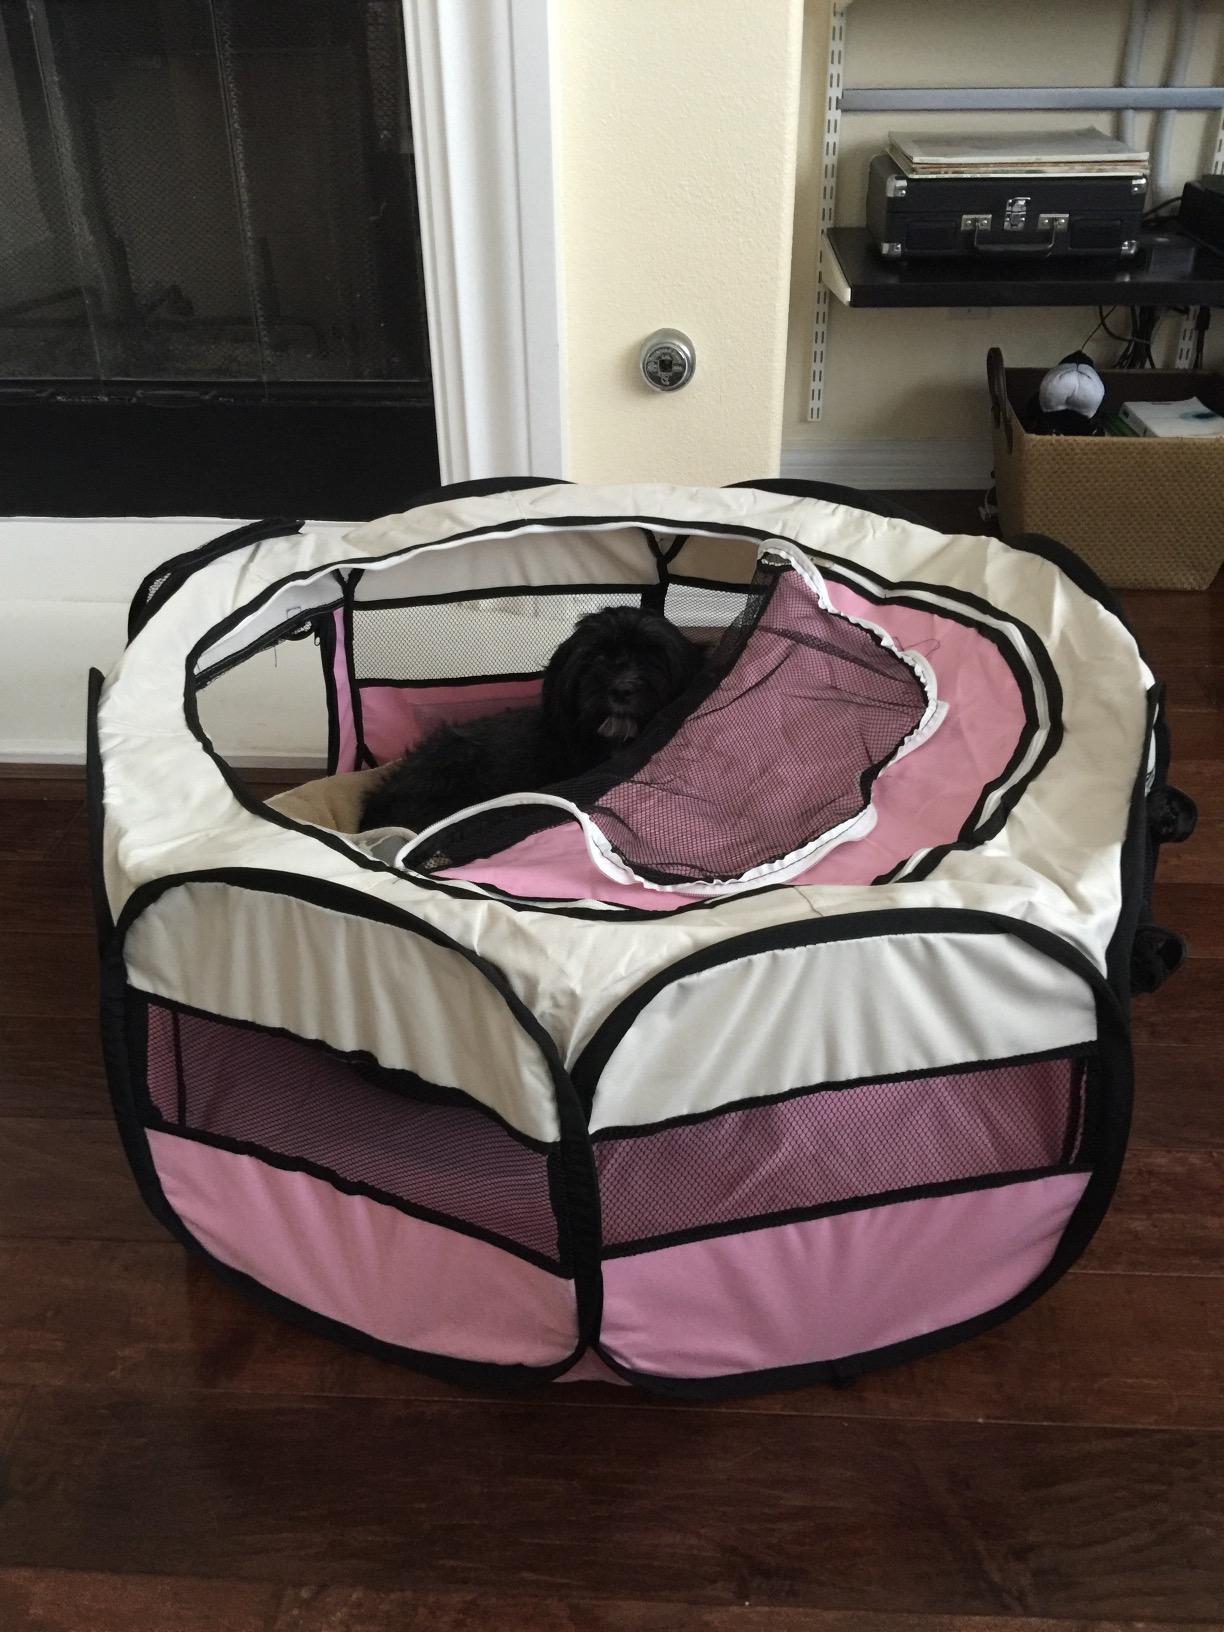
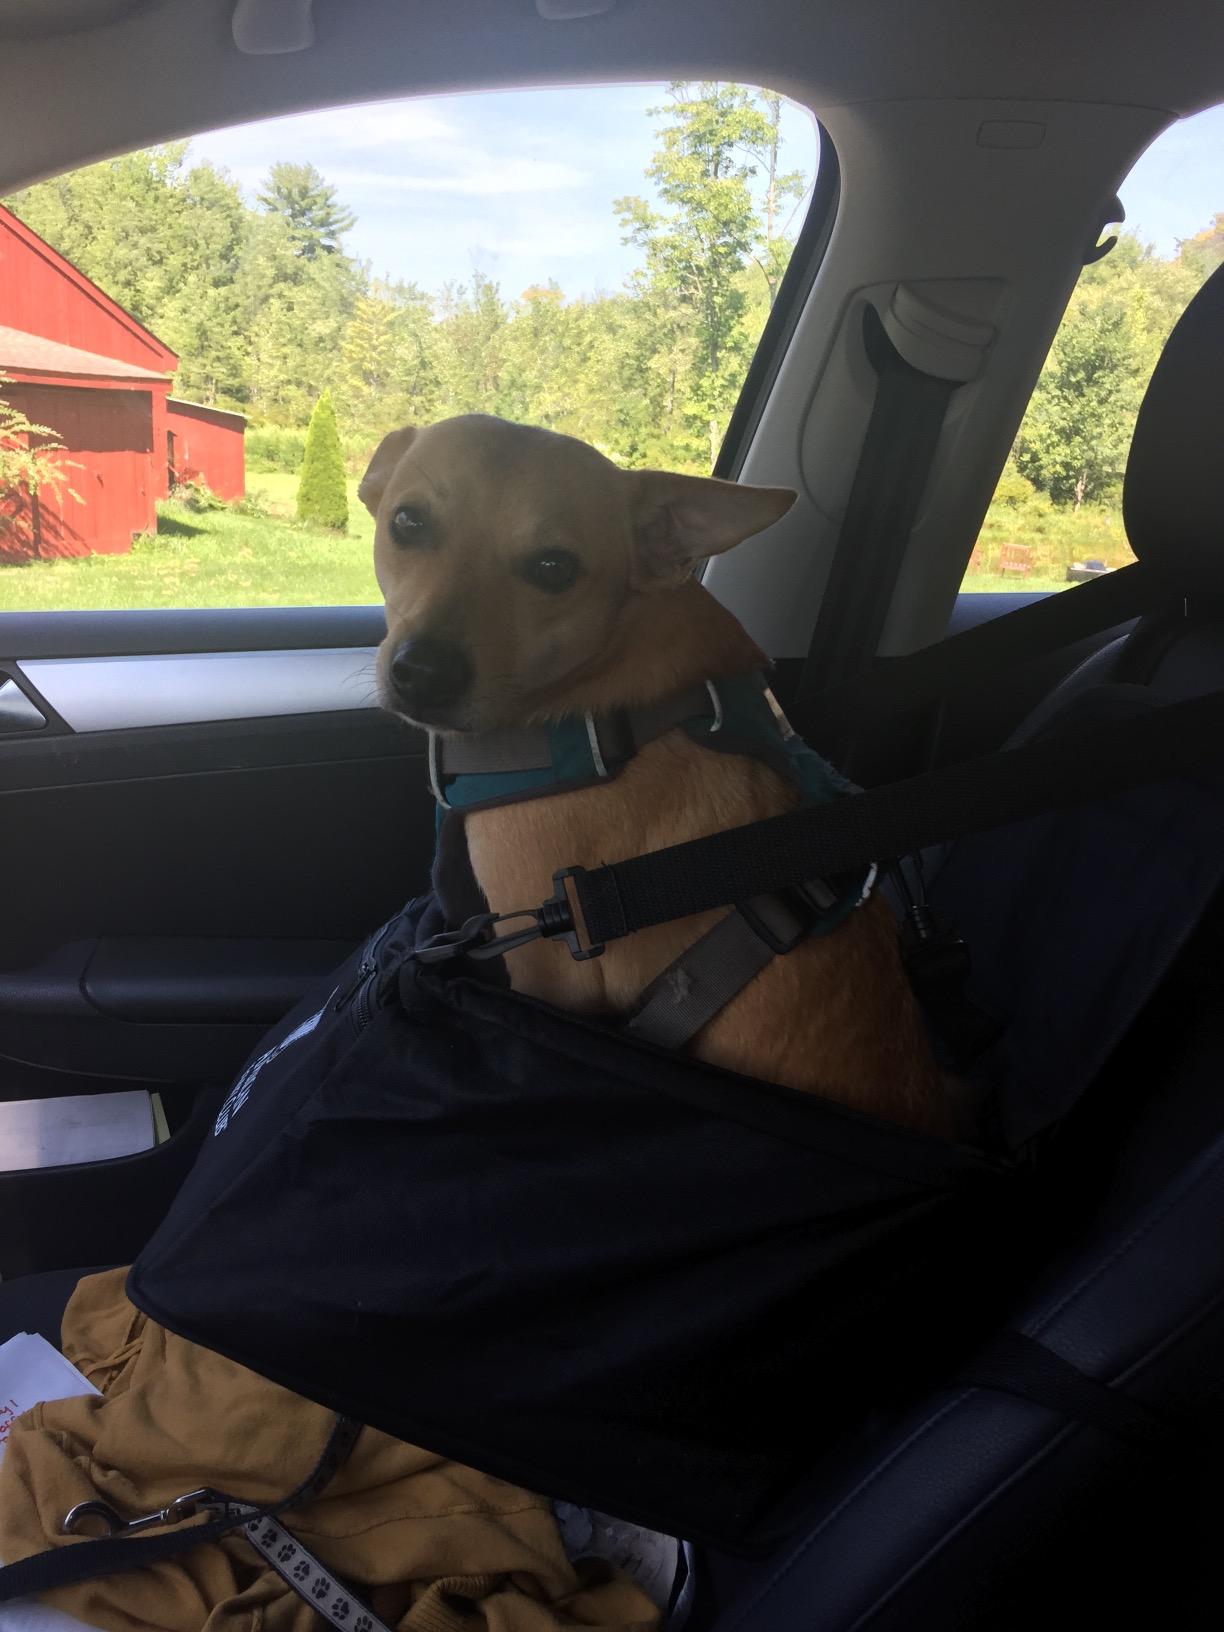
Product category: items_kennel
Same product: no